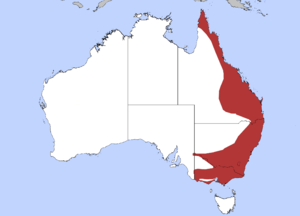
L'Acrobate pygmée, appelé communément Marsupial volant pygmée, est une espèce de marsupiaux de la famille des Acrobatidae, présents dans l'est de l'Australie.